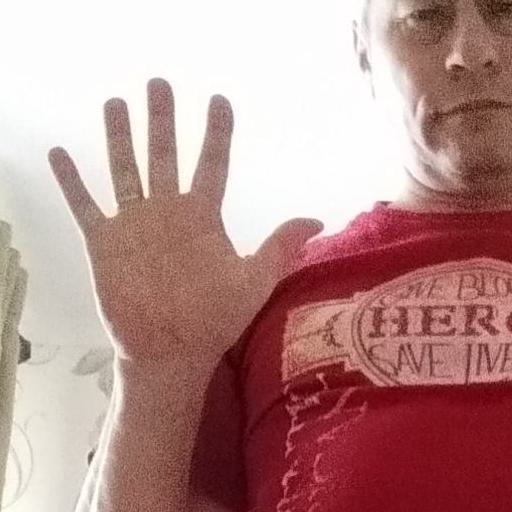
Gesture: palm